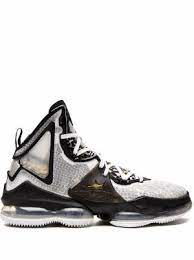
Label: Sneaker